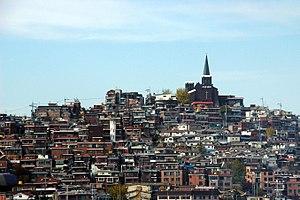
Yongsan-gu est un arrondissement de Séoul situé au nord du fleuve Han. Sa population est d'environ 250 000 et il compte 20 quartiers.